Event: Ecuador Earthquake
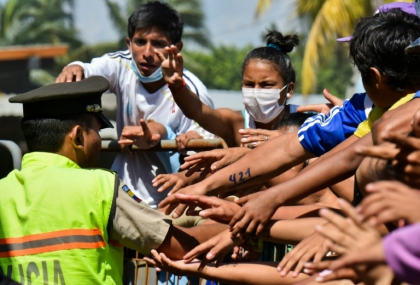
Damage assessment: no_damage